Transformers: Cybertron Adventures

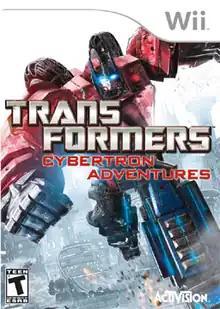
North American box art

Transformers: Cybertron Adventures is an action-adventure video game based on the Transformers franchise, developed by Next Level Games and published by Activision. It is a companion game to High Moon Studios' "", released exclusively for the Wii in June 2010. Like "War for Cybertron", it features separate campaigns for the Autobots and the Decepticons, with the player being able to choose either faction to play as. The game received mixed to negative reviews from critics.